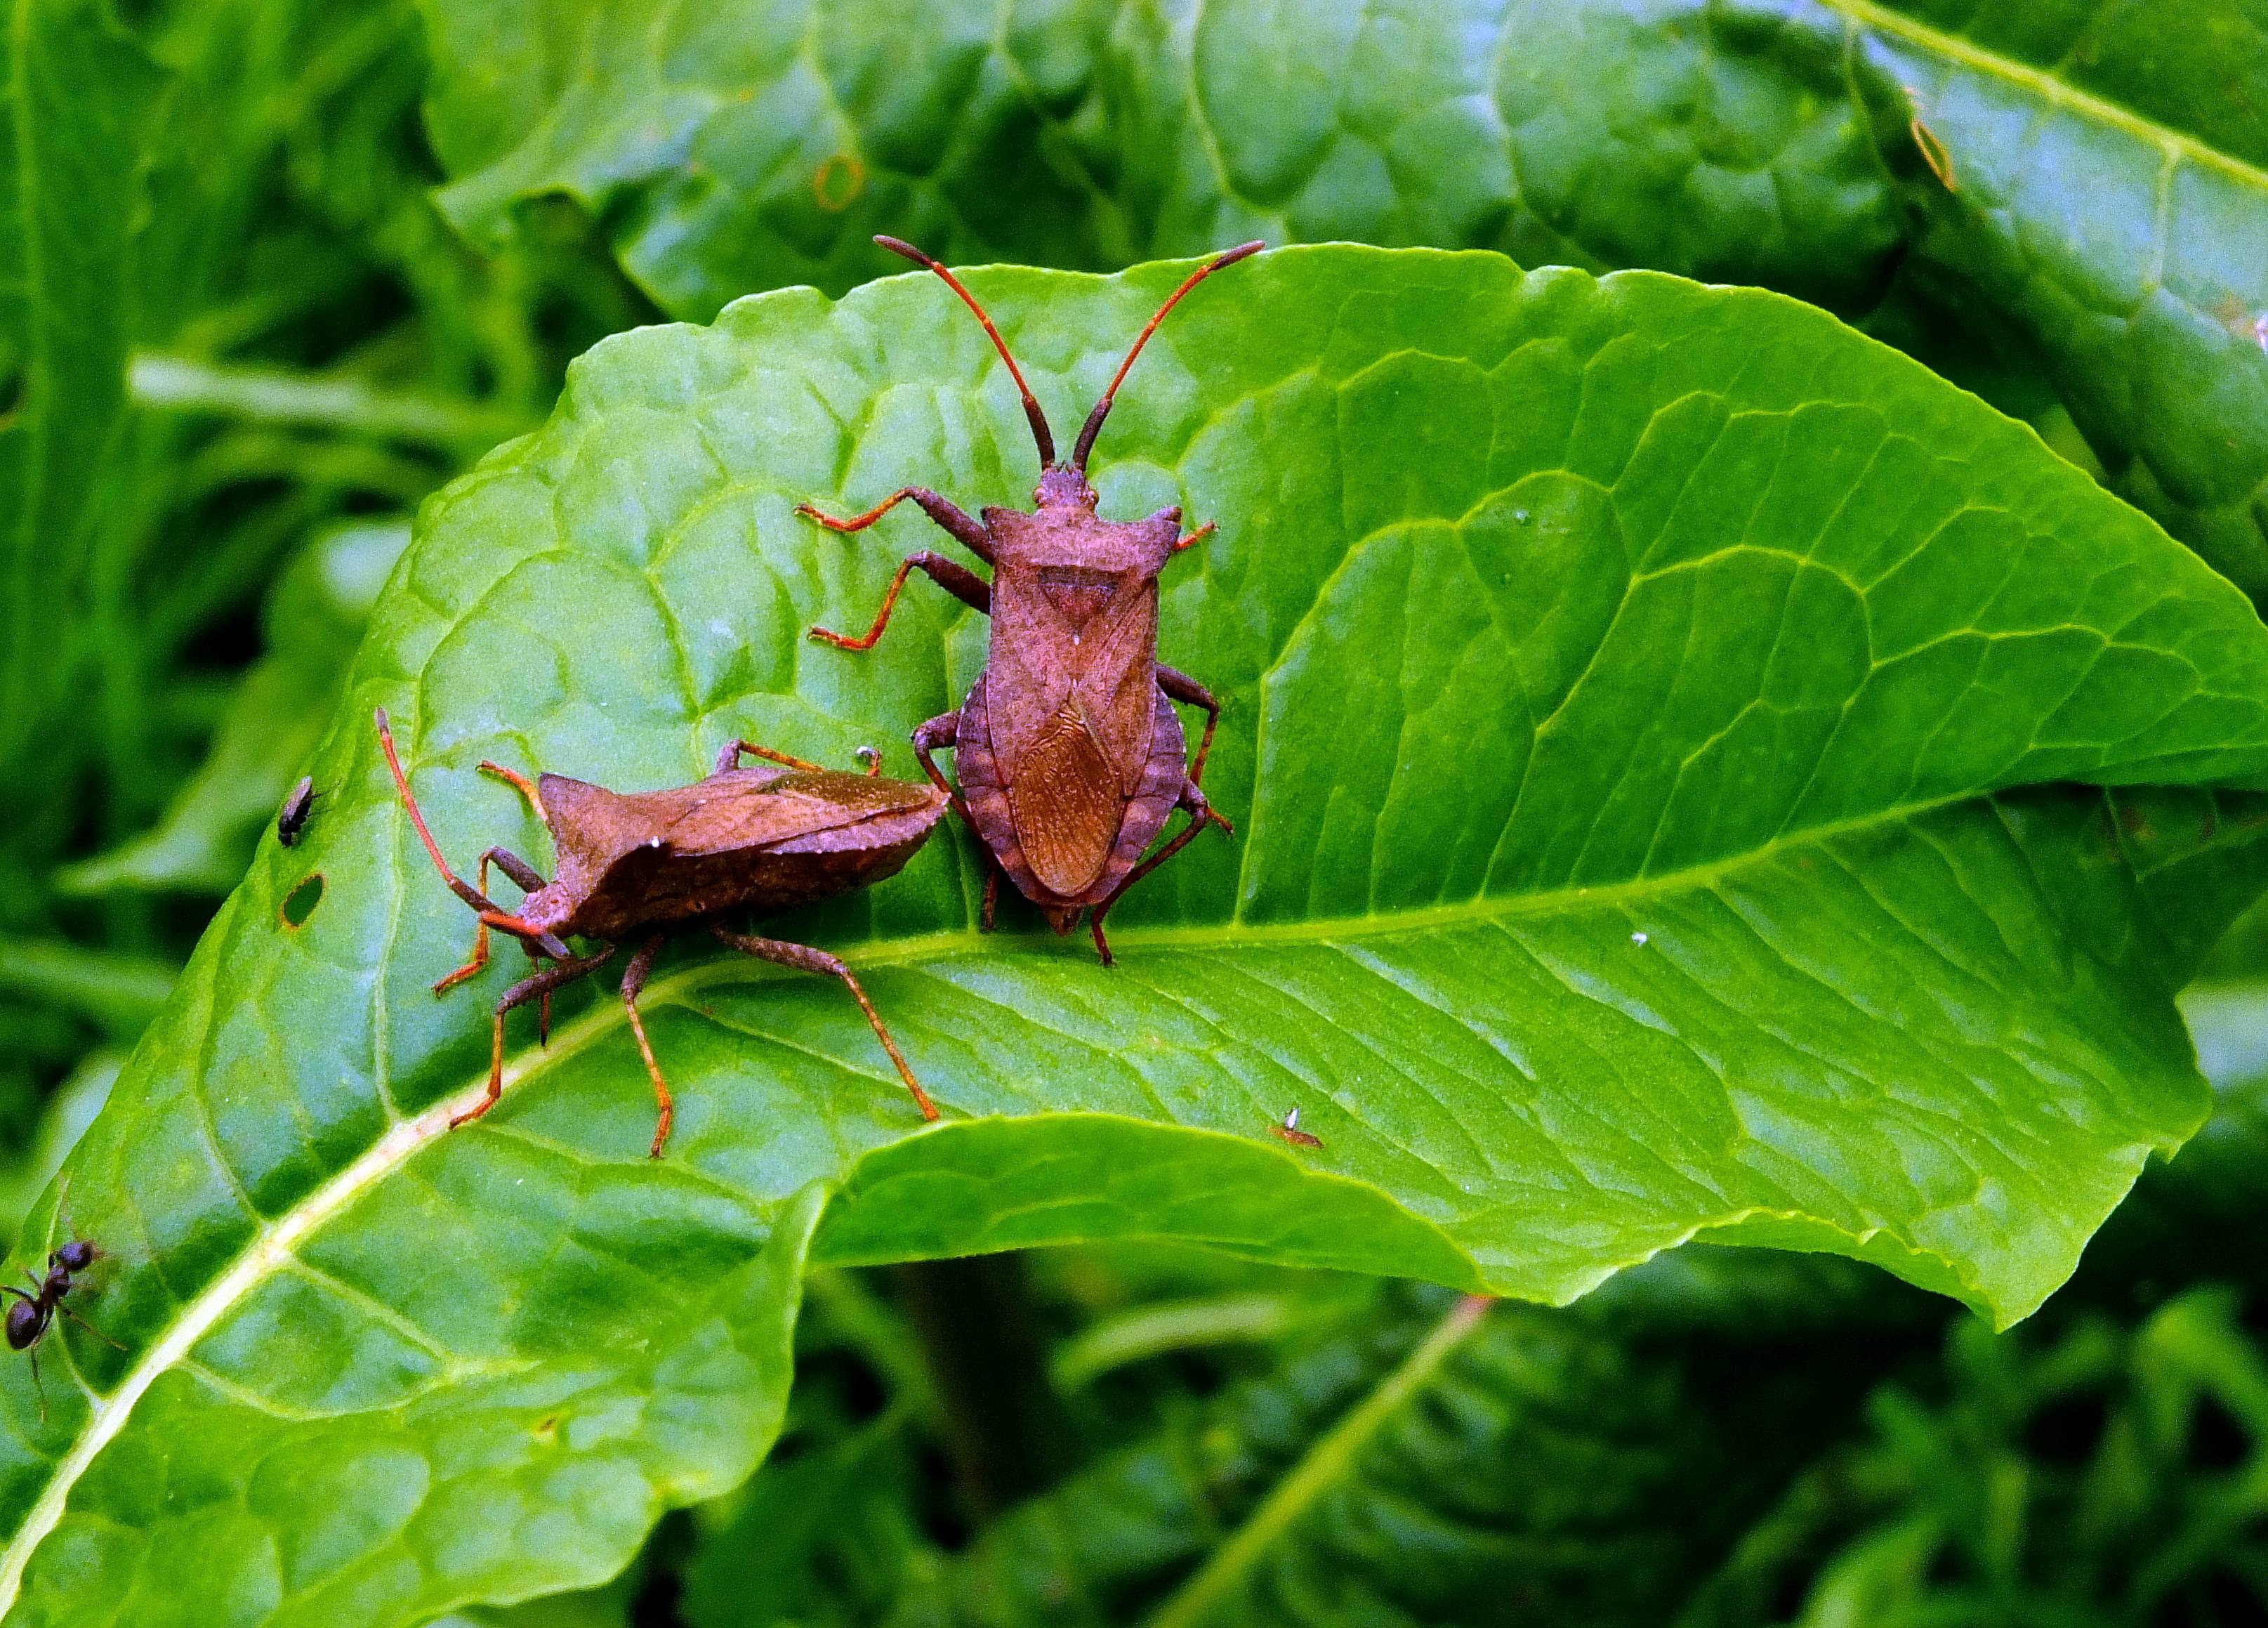
nature, leaf, flower, green, insect, macro, botany, moth, fauna, invertebrate, animals, naturaleza, ggl1, gaby1, animales, fujifilmxs1, macro photography, moths and butterflies, bombycidae